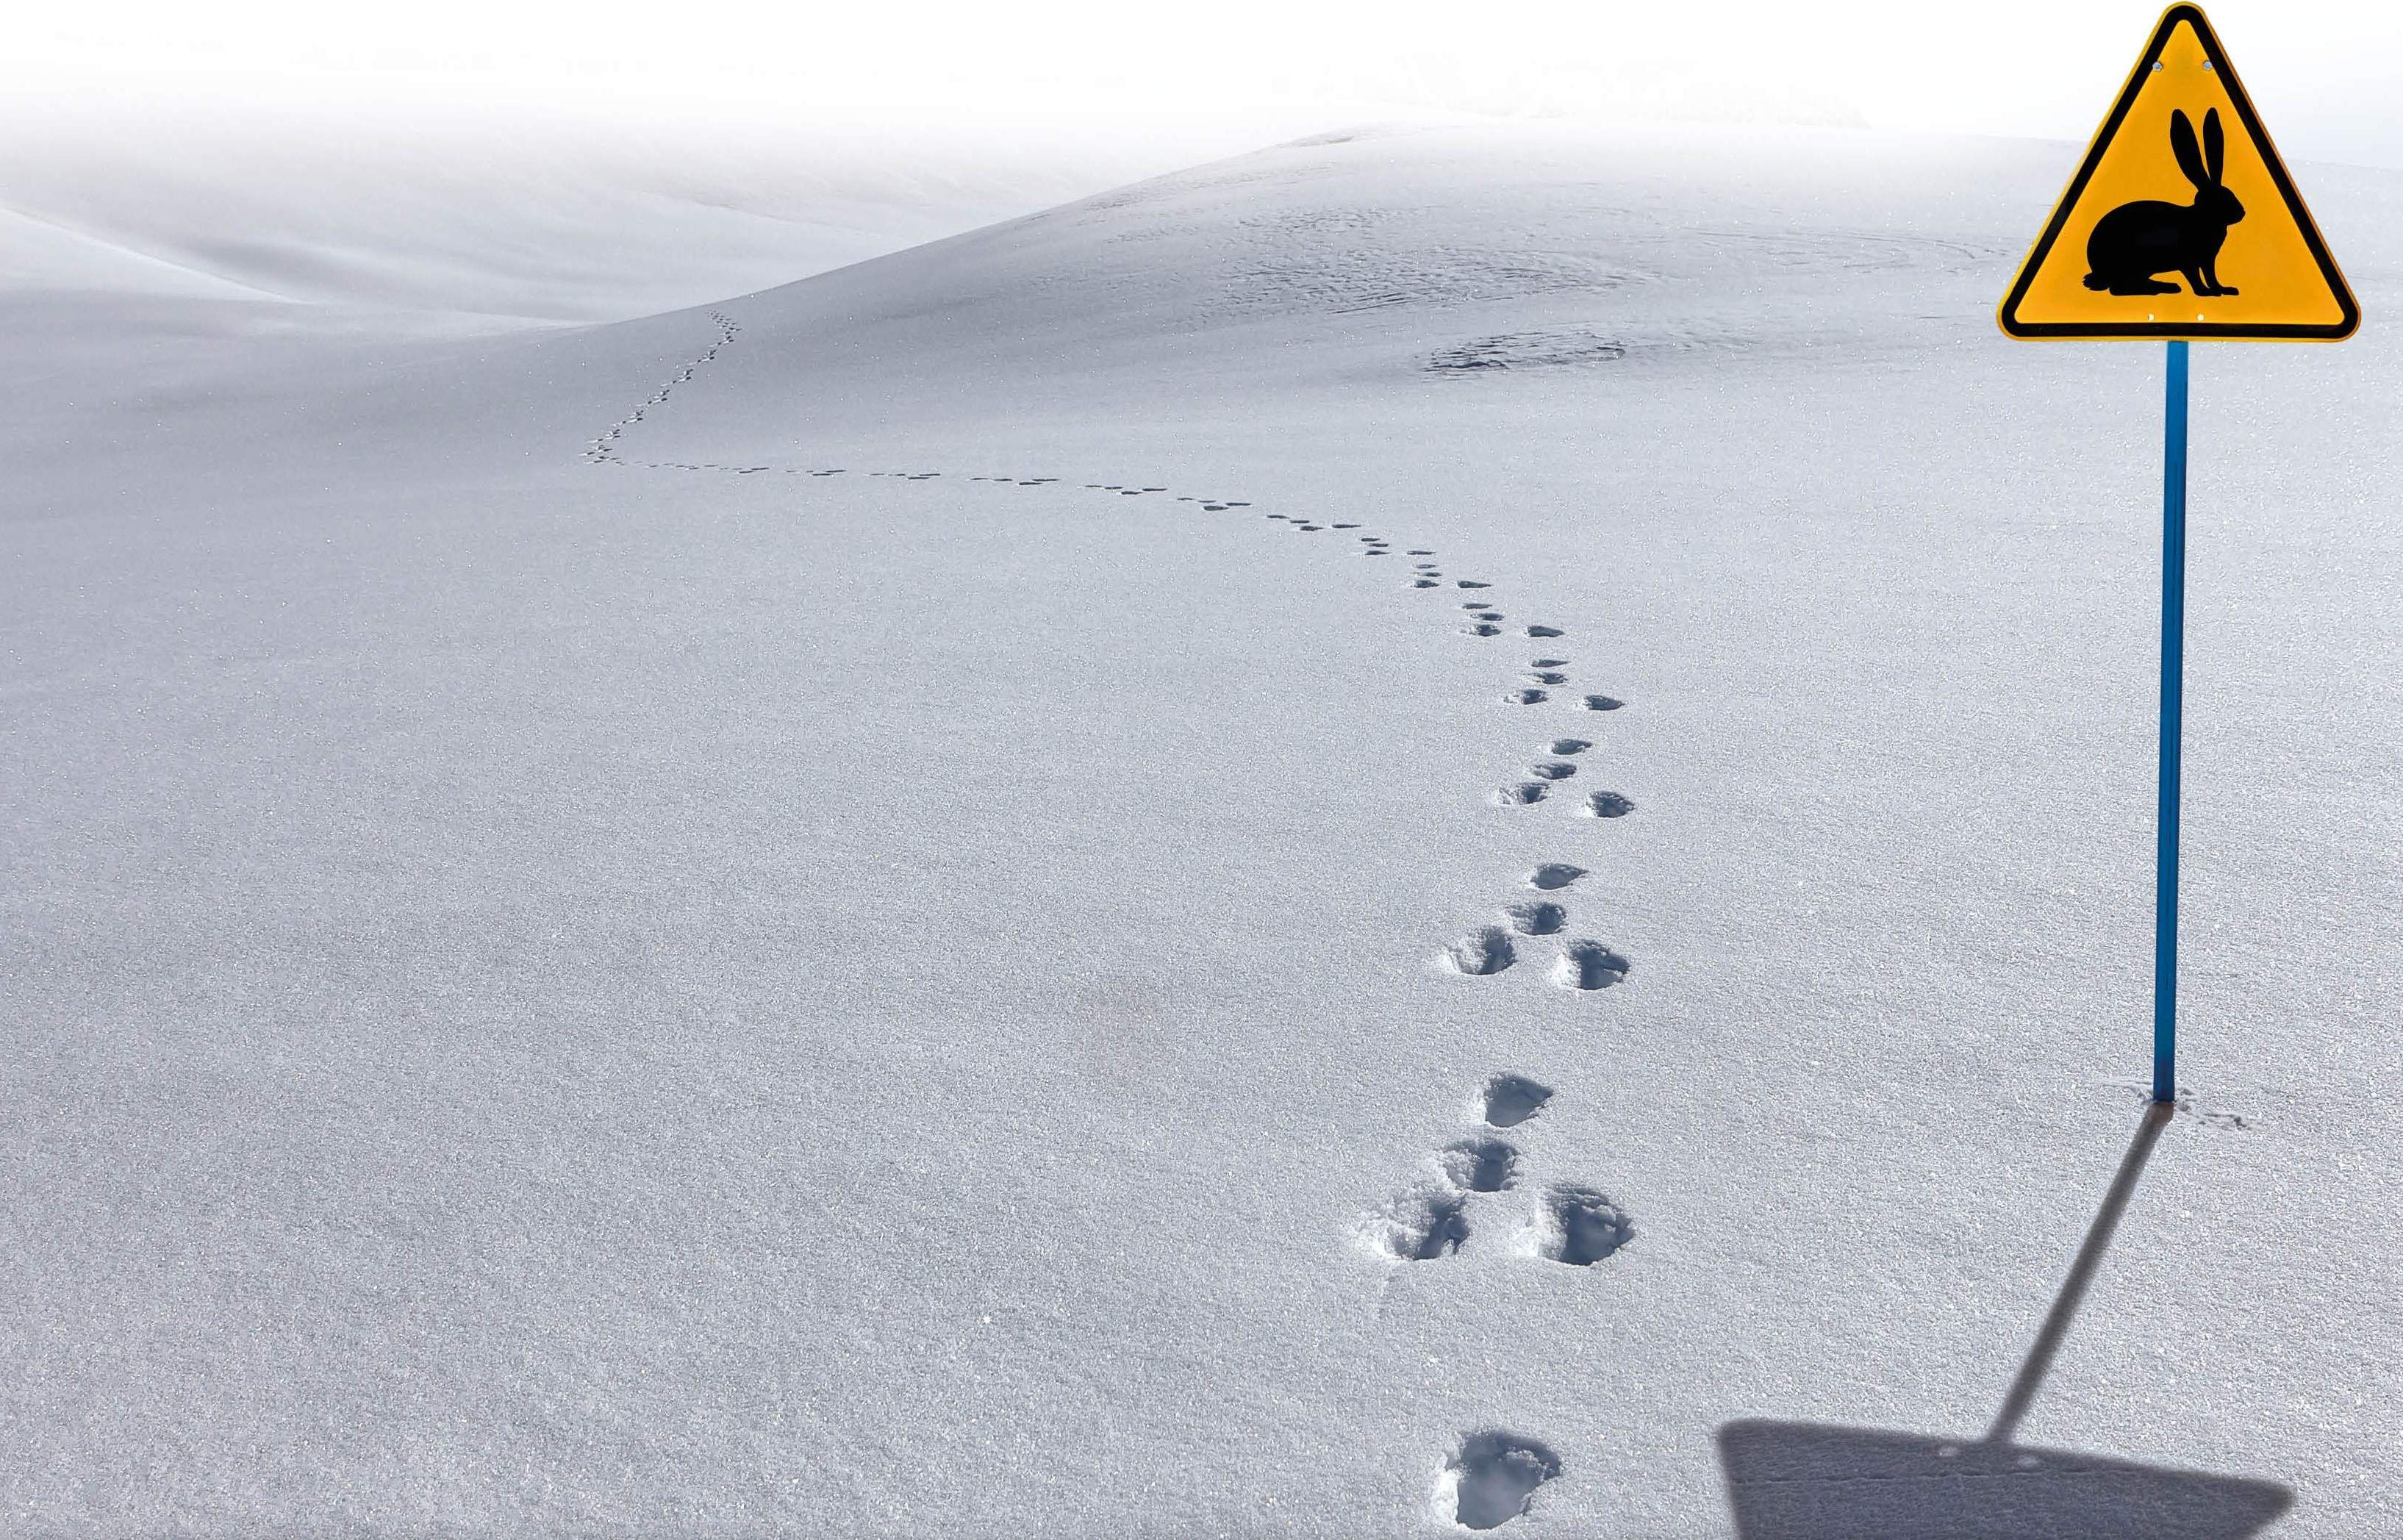
path, sand, snow, winter, wind, animal, asphalt, sign, ice, line, hare, posters, shape, piste, jura